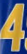
Number: 4